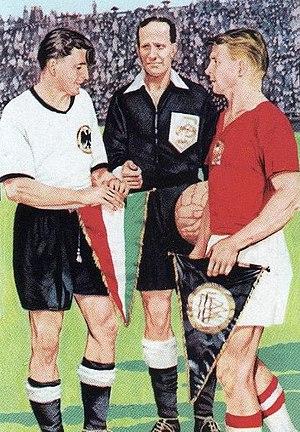
La finale de la Coupe du monde de football 1954, connue sous le surnom de « Miracle de Berne », est le match de football concluant la cinquième édition de la Coupe du monde, organisée en Suisse. Elle a lieu le 4 juillet 1954 au Stade du Wankdorf, à Berne. L'Allemagne de l'Ouest s'impose face à la Hongrie par trois buts à deux, déjouant alors tous les pronostics.
Ferenc Puskás, né Ferenc Purczeld Biró, le 2 avril 1927 à Budapest en Hongrie et mort le 17 novembre 2006 dans la même ville, est un footballeur international hongrois, généralement considéré comme le meilleur joueur de l'histoire de la Hongrie et comme l'un des plus grands artistes à avoir jamais participé à la Coupe du monde. Naturalisé espagnol en 1961, il joue jusqu'à l'âge de 40 ans en 1967 puis poursuit sa carrière comme entraîneur. Durant sa carrière, Ferenc Puskás a évolué au Budapest Honvéd puis au Real Madrid.